Samurai

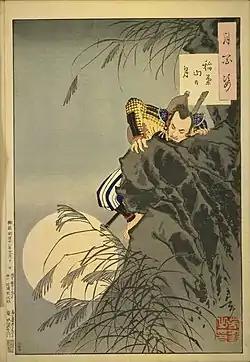
Toyotomi Hideyoshi, who later commanded the invasion of Korea, leads a small group assaulting the castle on Mount Inaba. Print by Tsukioka Yoshitoshi.

Oda Nobunaga was the well-known lord of the Nagoya area (once called Owari Province) and an exceptional example of a samurai of the Sengoku period. He came within a few years of, and laid down the path for his successors to follow, the reunification of Japan under a new "bakufu" (shogunate).